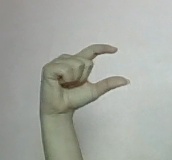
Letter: dal